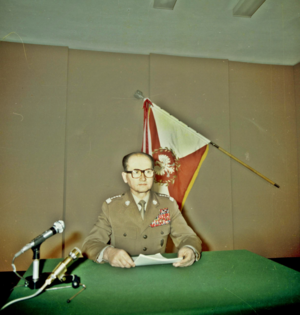
Le général Wojciech Jaruzelski préparé dans un studio de télévision pour lire un discours annonçant l'introduction de la loi martiale. Varsovie, 13 XII 1981
Le général Wojciech Witold Jaruzelski est un homme d'État et militaire polonais né le 6 juillet 1923 à Kurów et mort le 25 mai 2014 à Varsovie. Il a été le dernier dirigeant du régime communiste polonais.
1981 est une année commune commençant un jeudi.
La loi martiale est l'instauration dans un pays d'un état judiciaire d'exception, au sein duquel l'armée assure le maintien de l'ordre à la place de la police ou en collaboration avec celle-ci. C'est le chef d'État qui « invoque » la loi martiale, ce qui signifie que le général de l'armée prend le pouvoir pendant un temps délimité.